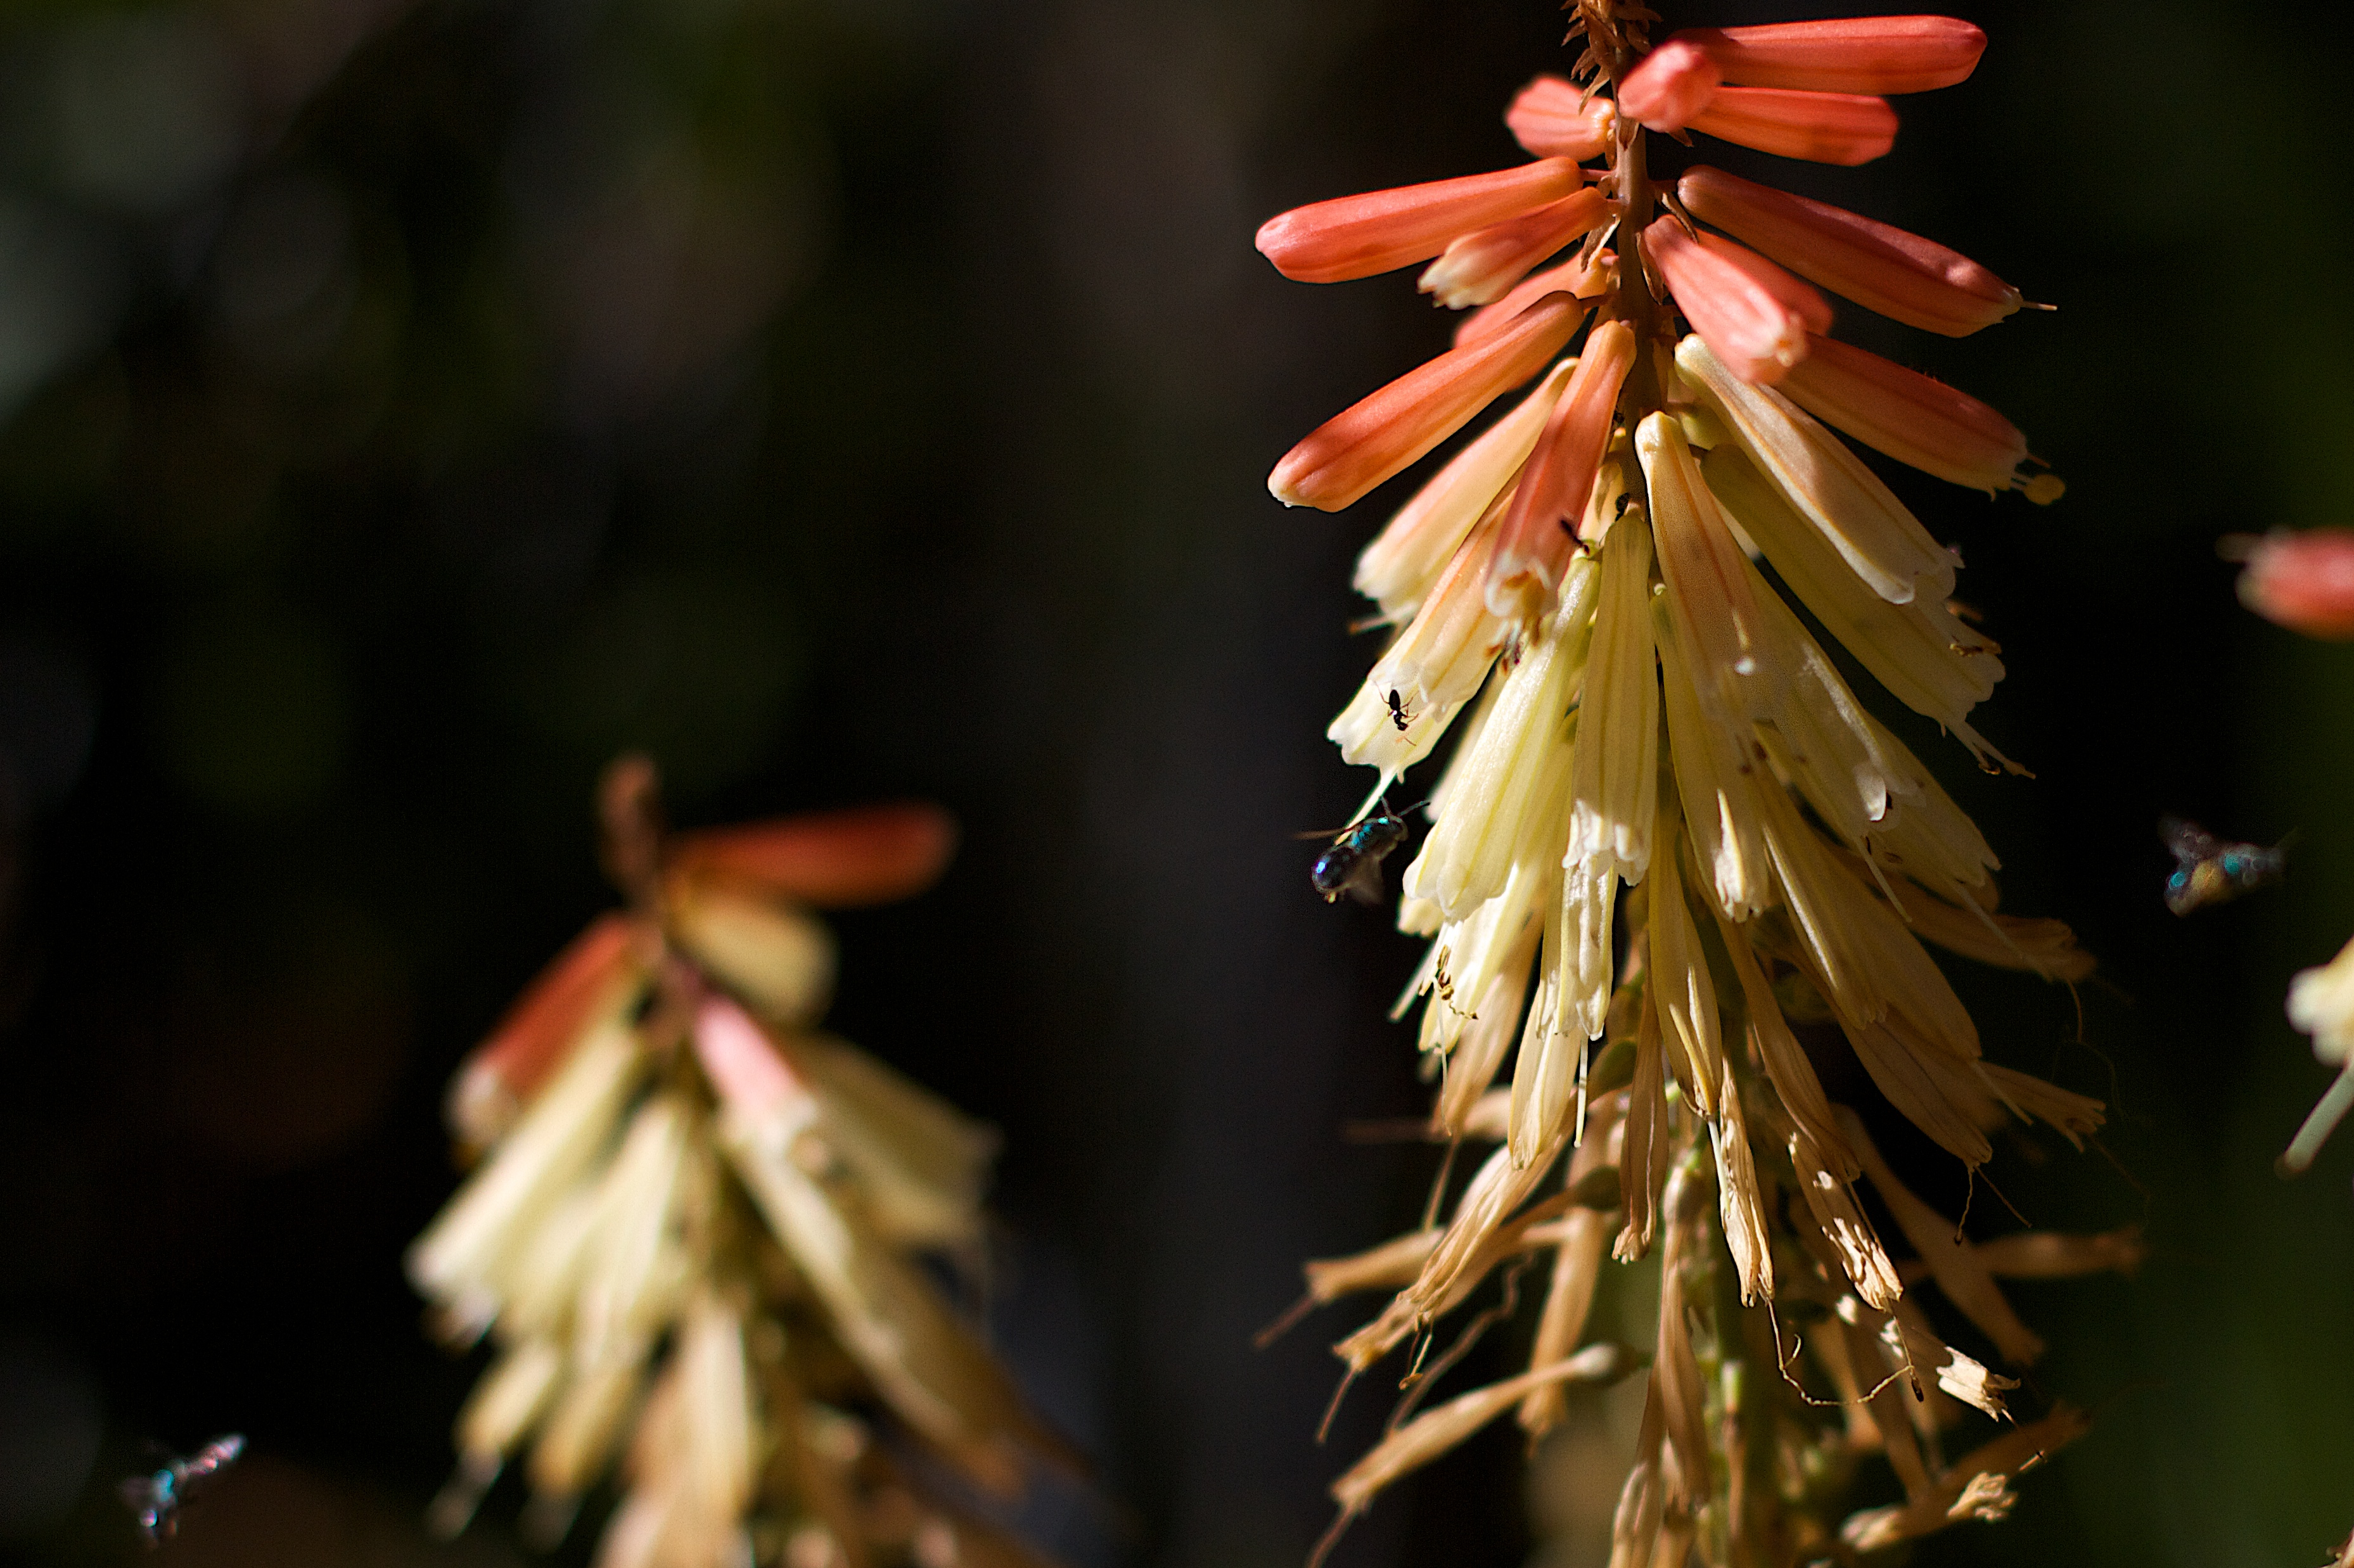
tree, nature, branch, blossom, plant, photography, leaf, flower, petal, spring, botany, flora, close up, macro photography, flowering plant, land plant